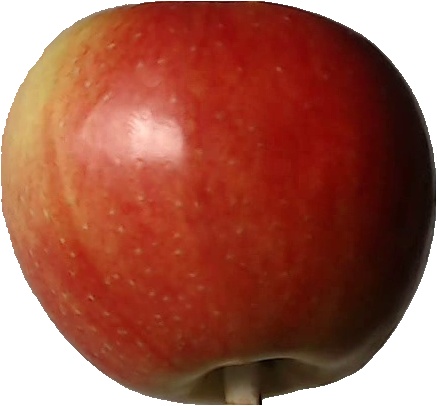
Label: apple_red_2